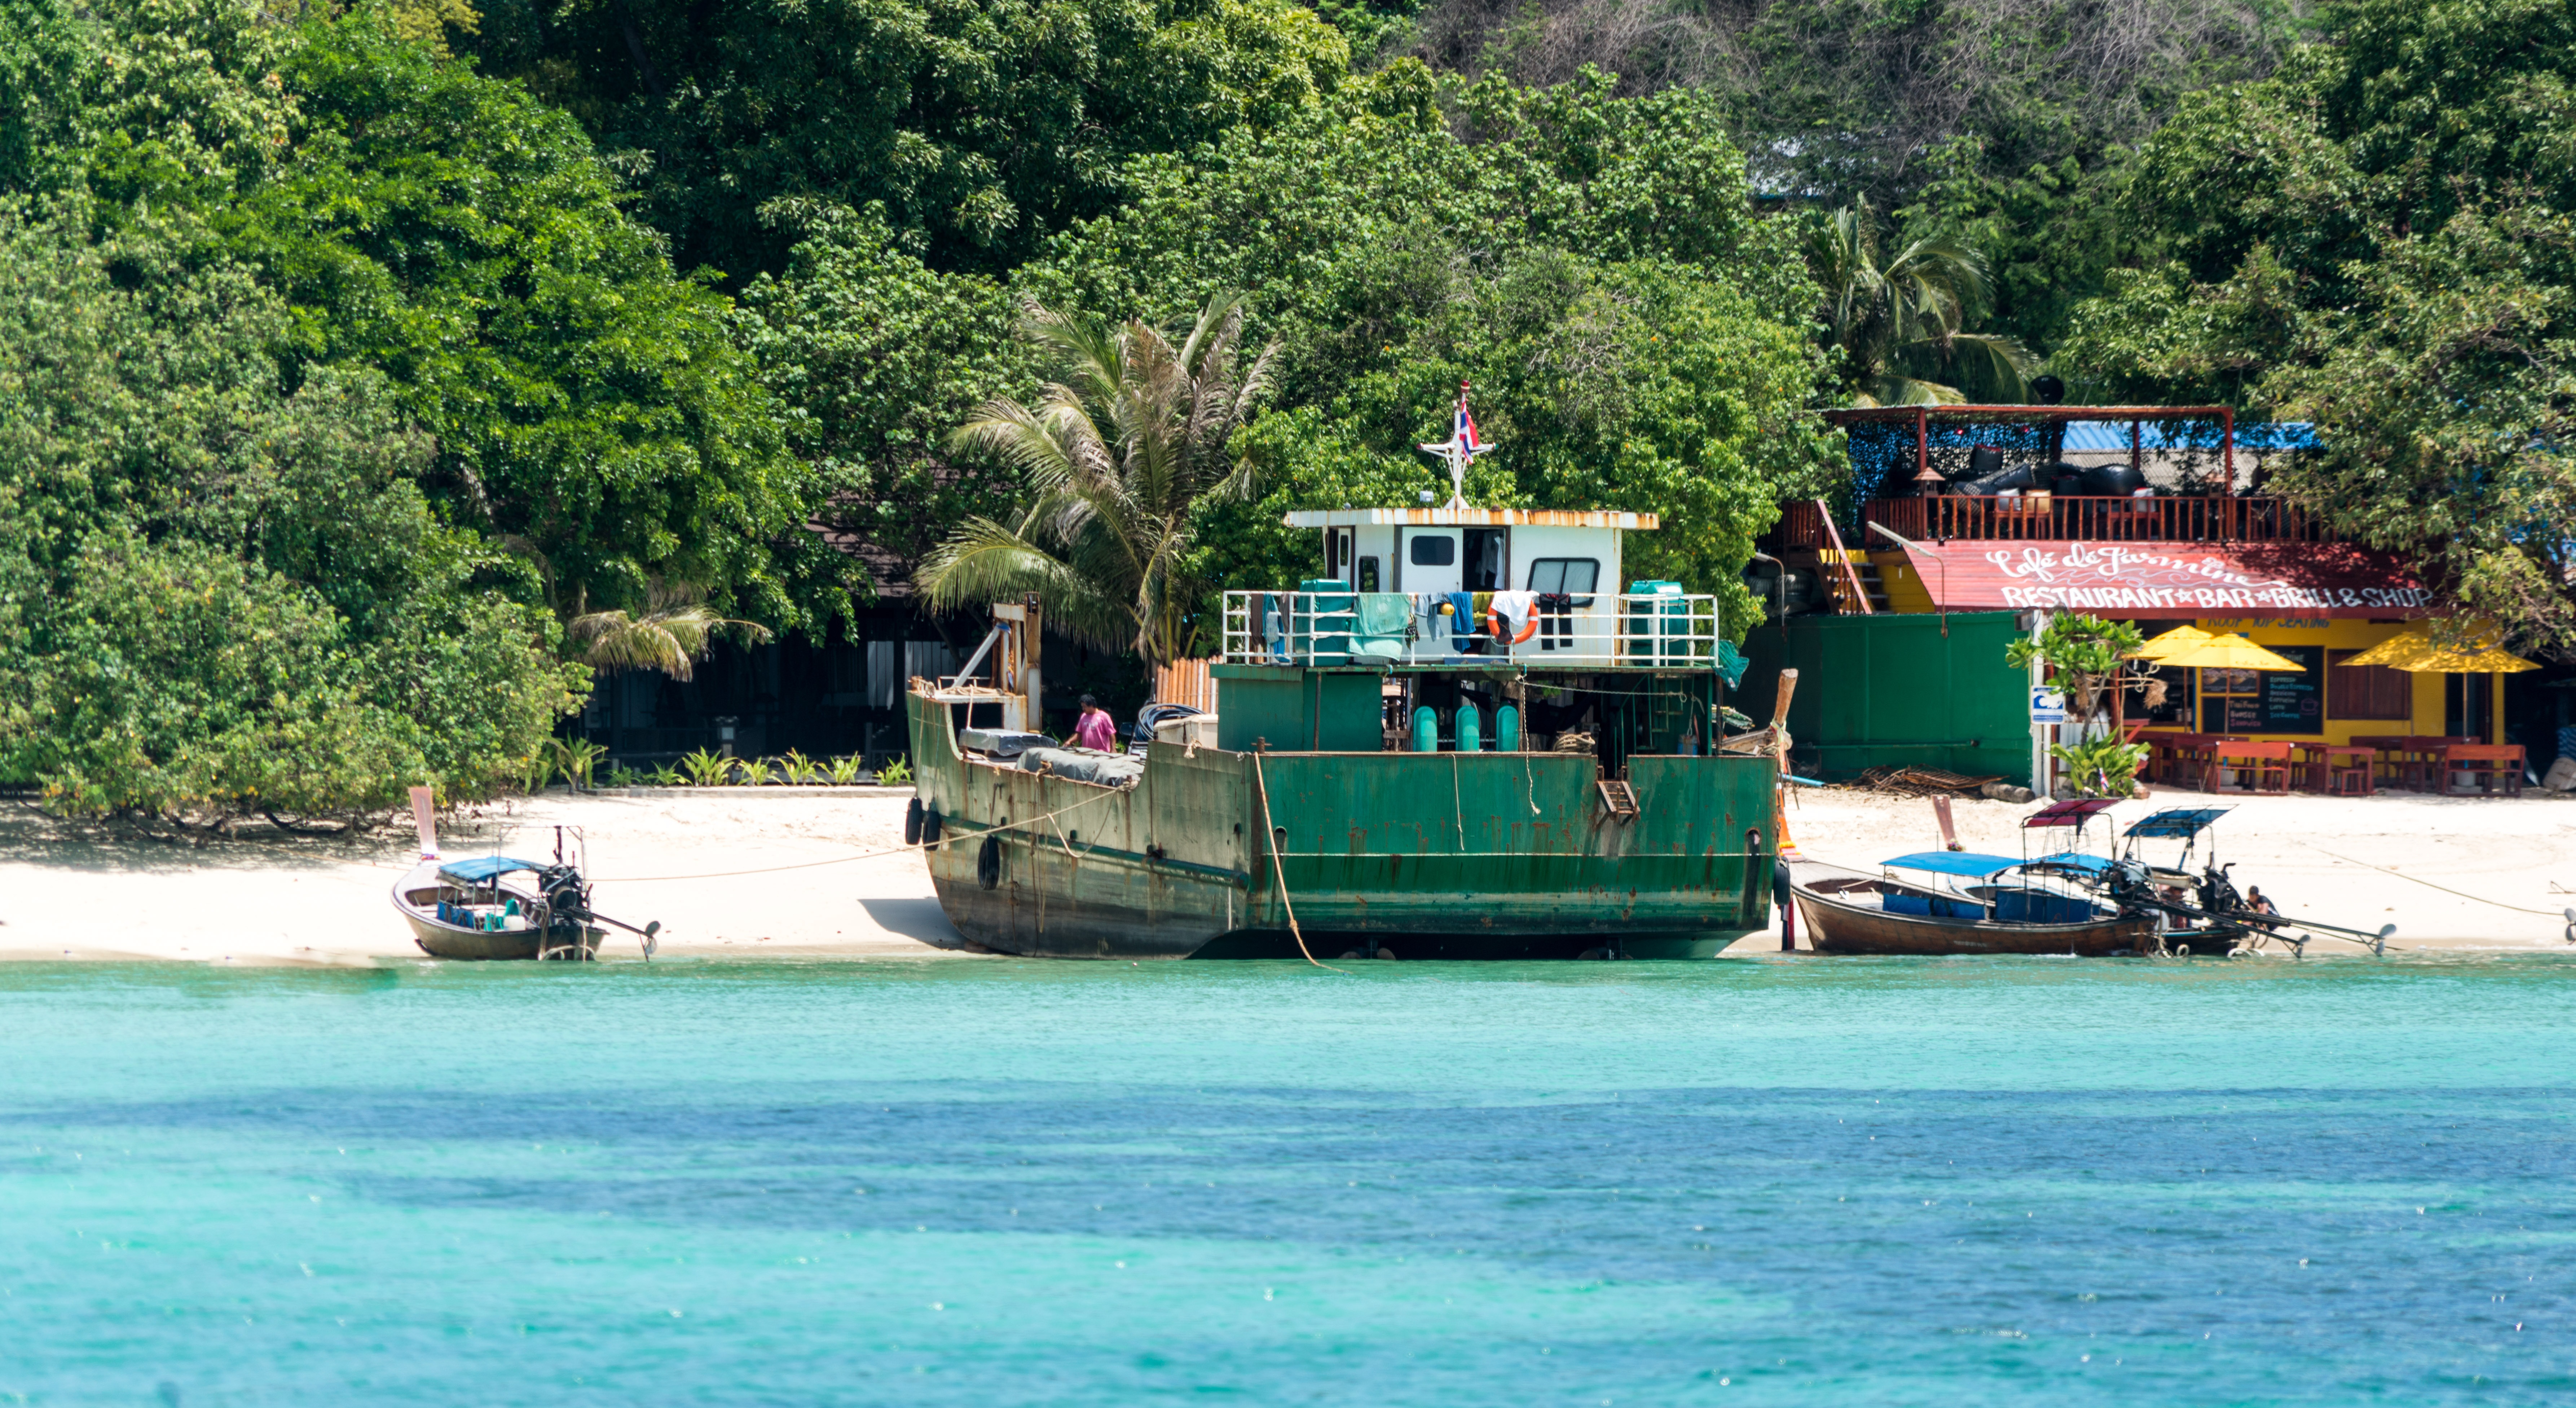
beach, landscape, sea, water, nature, outdoor, ocean, architecture, sky, boat, river, ship, summer, travel, vehicle, tropical, holiday, bay, tourism, cargo ship, waterway, thailand, body of water, rocks, ferry, mountains, boats, channel, tugboat, watercraft, fishing vessel, phuket, phi phi island tour, scenery sunny